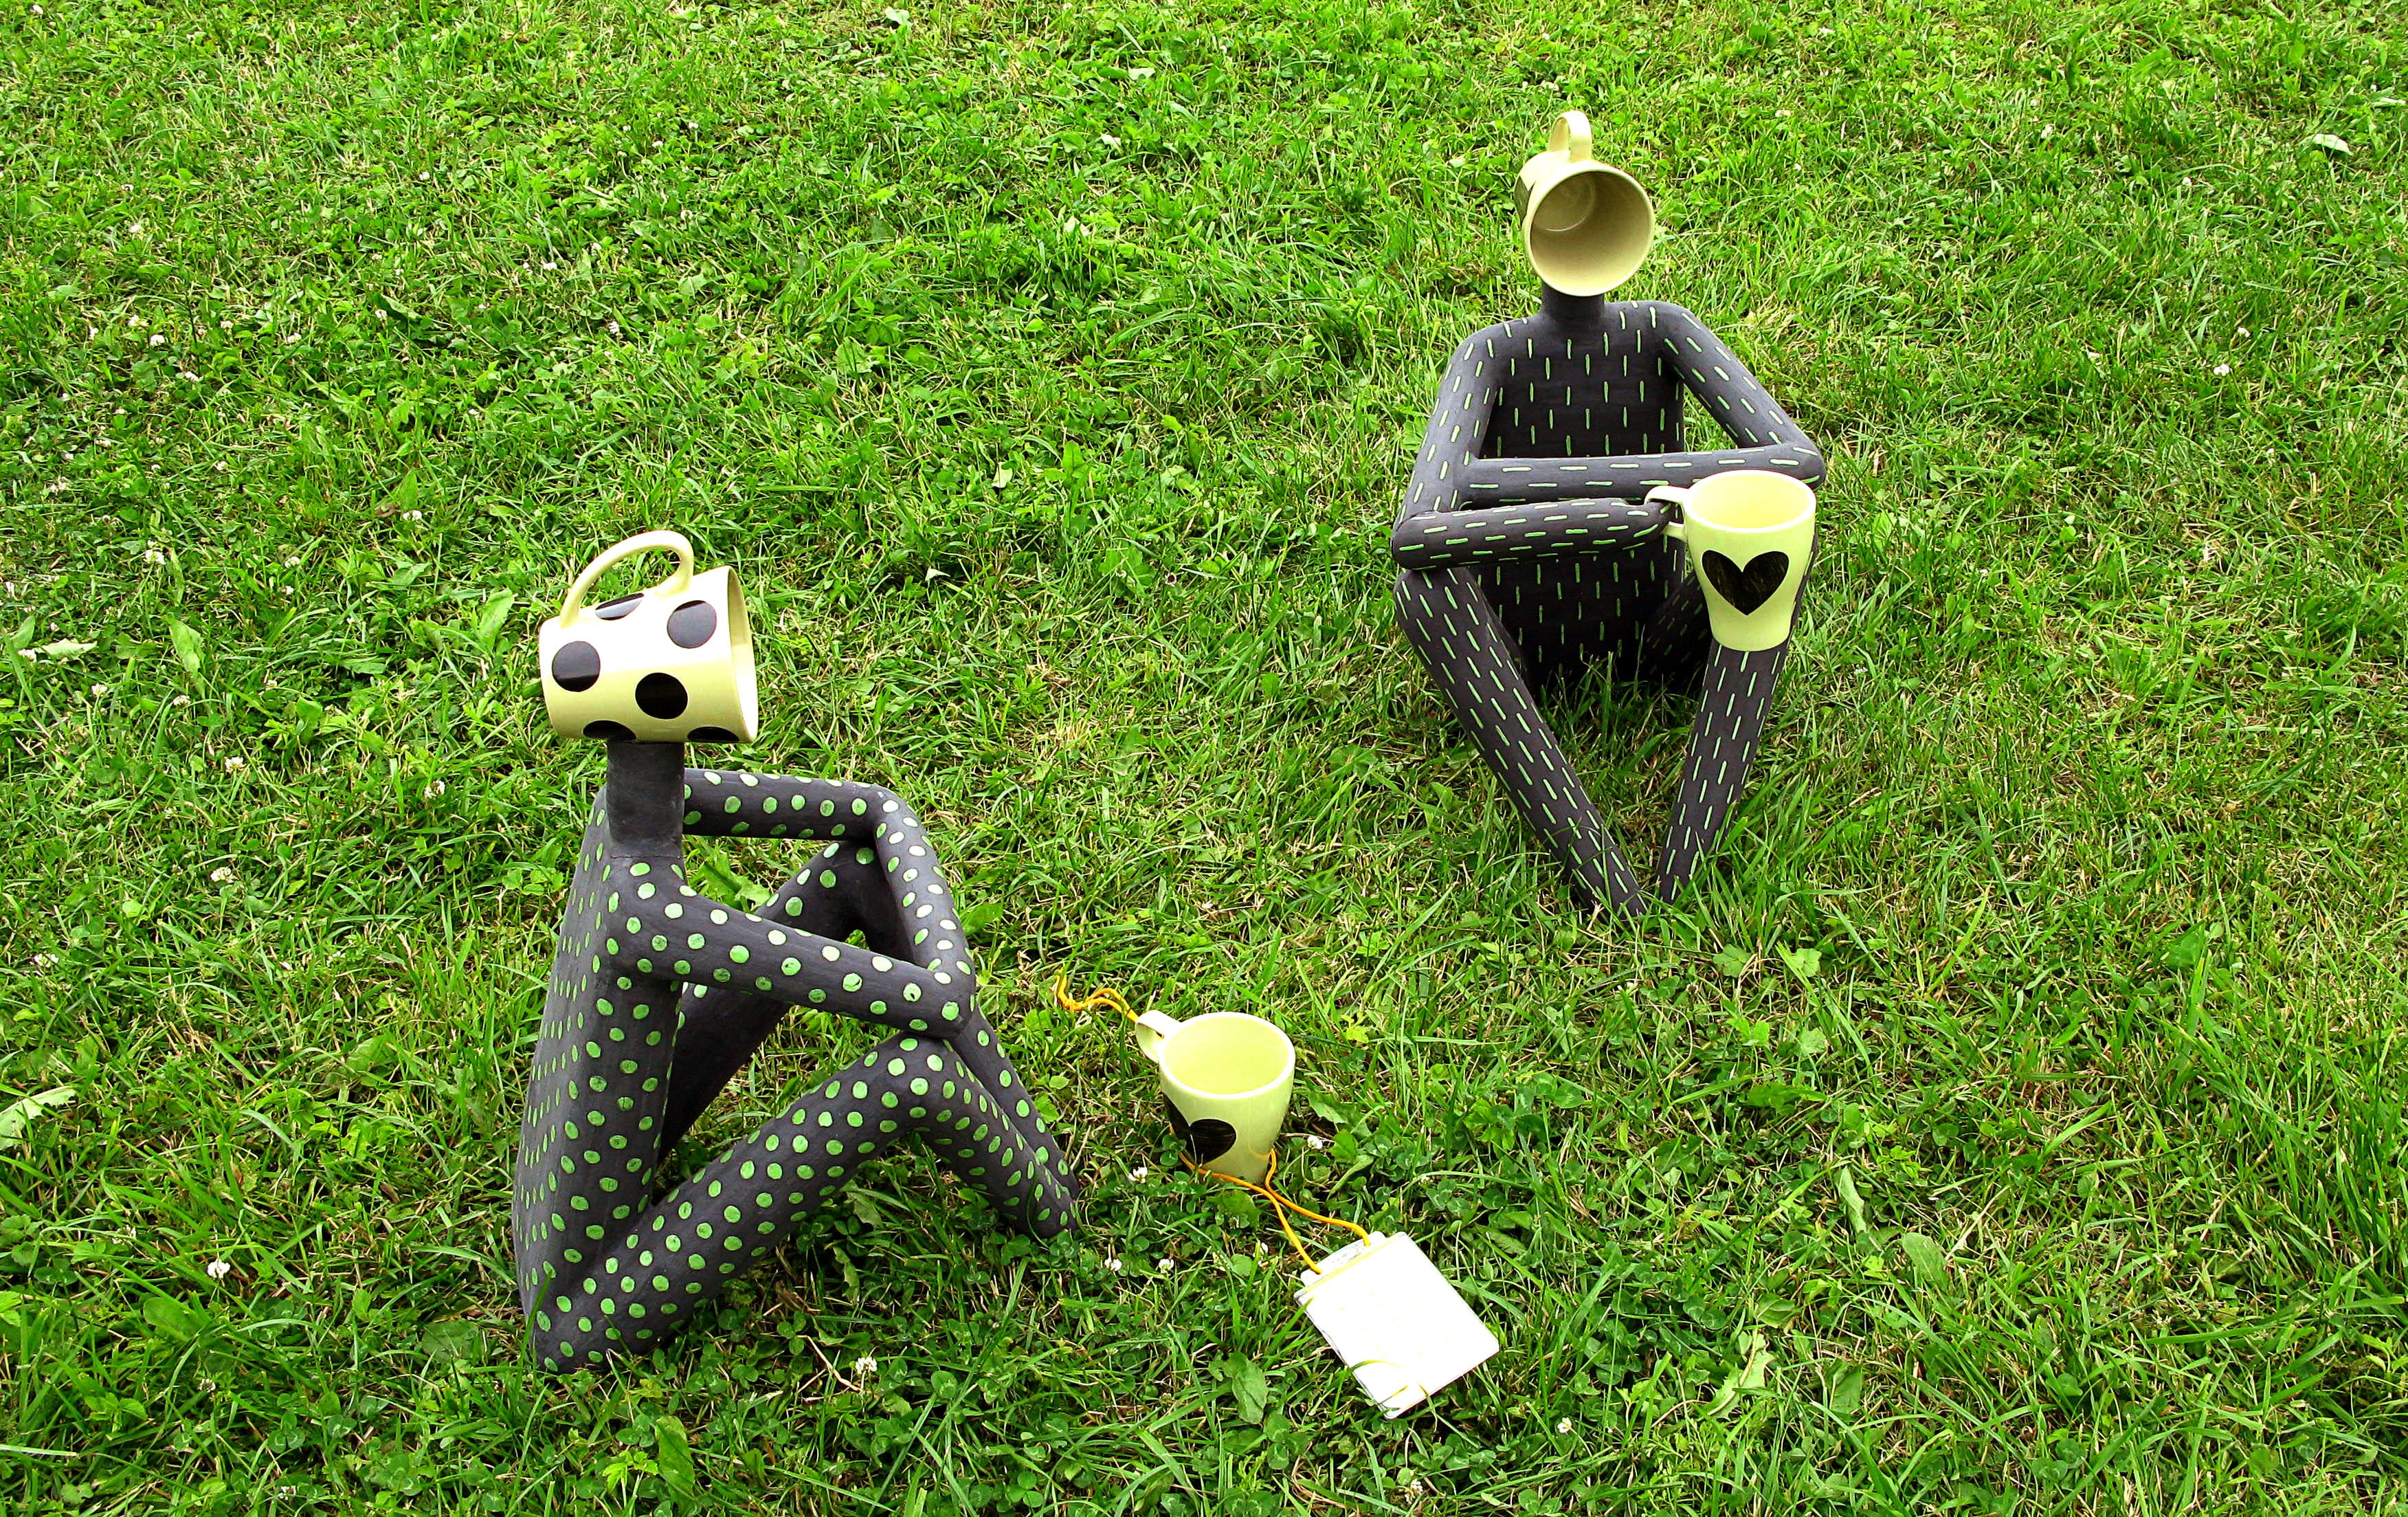
grass, lawn, green, museum, park, garden, sculpture, humor, open air museum, tea pair